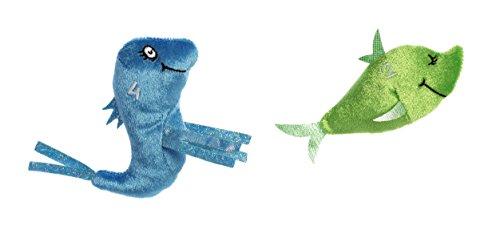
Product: Aurora World 15919 8" Dr. Seuss Fish Playset, 8", Red, Blue, Yellow, Green
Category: Toys & Games | Stuffed Animals & Plush Toys | Plush Figures
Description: Based on the original character and illustrations by Dr. Seuss.
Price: $22.39
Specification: ProductDimensions:5.5x5.5x8inches|ItemWeight:3.2ounces|ShippingWeight:3.2ounces(Viewshippingratesandpolicies)|ASIN:B07D3RHCGT|Itemmodelnumber:15919|Manufacturerrecommendedage:36months-11years